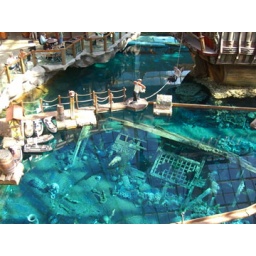
The mall had great attention to detail. Look at the bottom of the water around the pirate ship